19 equal temperament

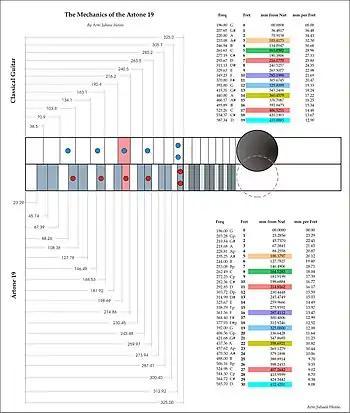
The comparison between a standard 12 tone classical guitar and a 19 tone guitar design. This is the preliminary data that Arto Juhani Heino used to develop the "Artone 19" guitar design. The measurements are in millimeters.

Division of the octave into 19 equal-width steps arose naturally out of Renaissance music theory. The ratio of four minor thirds to an octave ( or 62.565 cents – the "greater" diesis) was almost exactly a nineteenth of an octave. Interest in such a tuning system goes back to the 16th century, when composer Guillaume Costeley used it in his chanson "Seigneur Dieu ta pitié" of 1558. Costeley understood and desired the circulating aspect of this tuning.